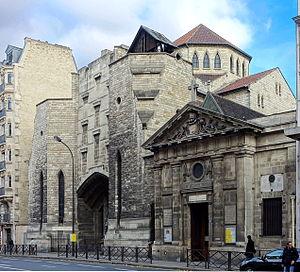
L'Église Saint-Denys de la Chapelle et la basilique Sainte-Jeanne-d'Arc à Paris.
La Chapelle est une ancienne commune de l'ancien département de la Seine qui a existé de 1790 à 1860 avant son incorporation au territoire de la ville de Paris. Elle s'est appelée La Chapelle-Franciade sous la Révolution. Elle est parfois nommée La Chapelle-Saint-Denis.
L'église Saint-Denys de la Chapelle est une église du 18ᵉ arrondissement de Paris.
La basilique Sainte-Jeanne-d’Arc est une église catholique, mitoyenne de l’église Saint-Denys de la Chapelle, située au nᵒ 18 de la rue de la Chapelle, dans le quartier de la Chapelle du 18ᵉ arrondissement de Paris. Elle dispose d'un accès sur la place de Torcy.